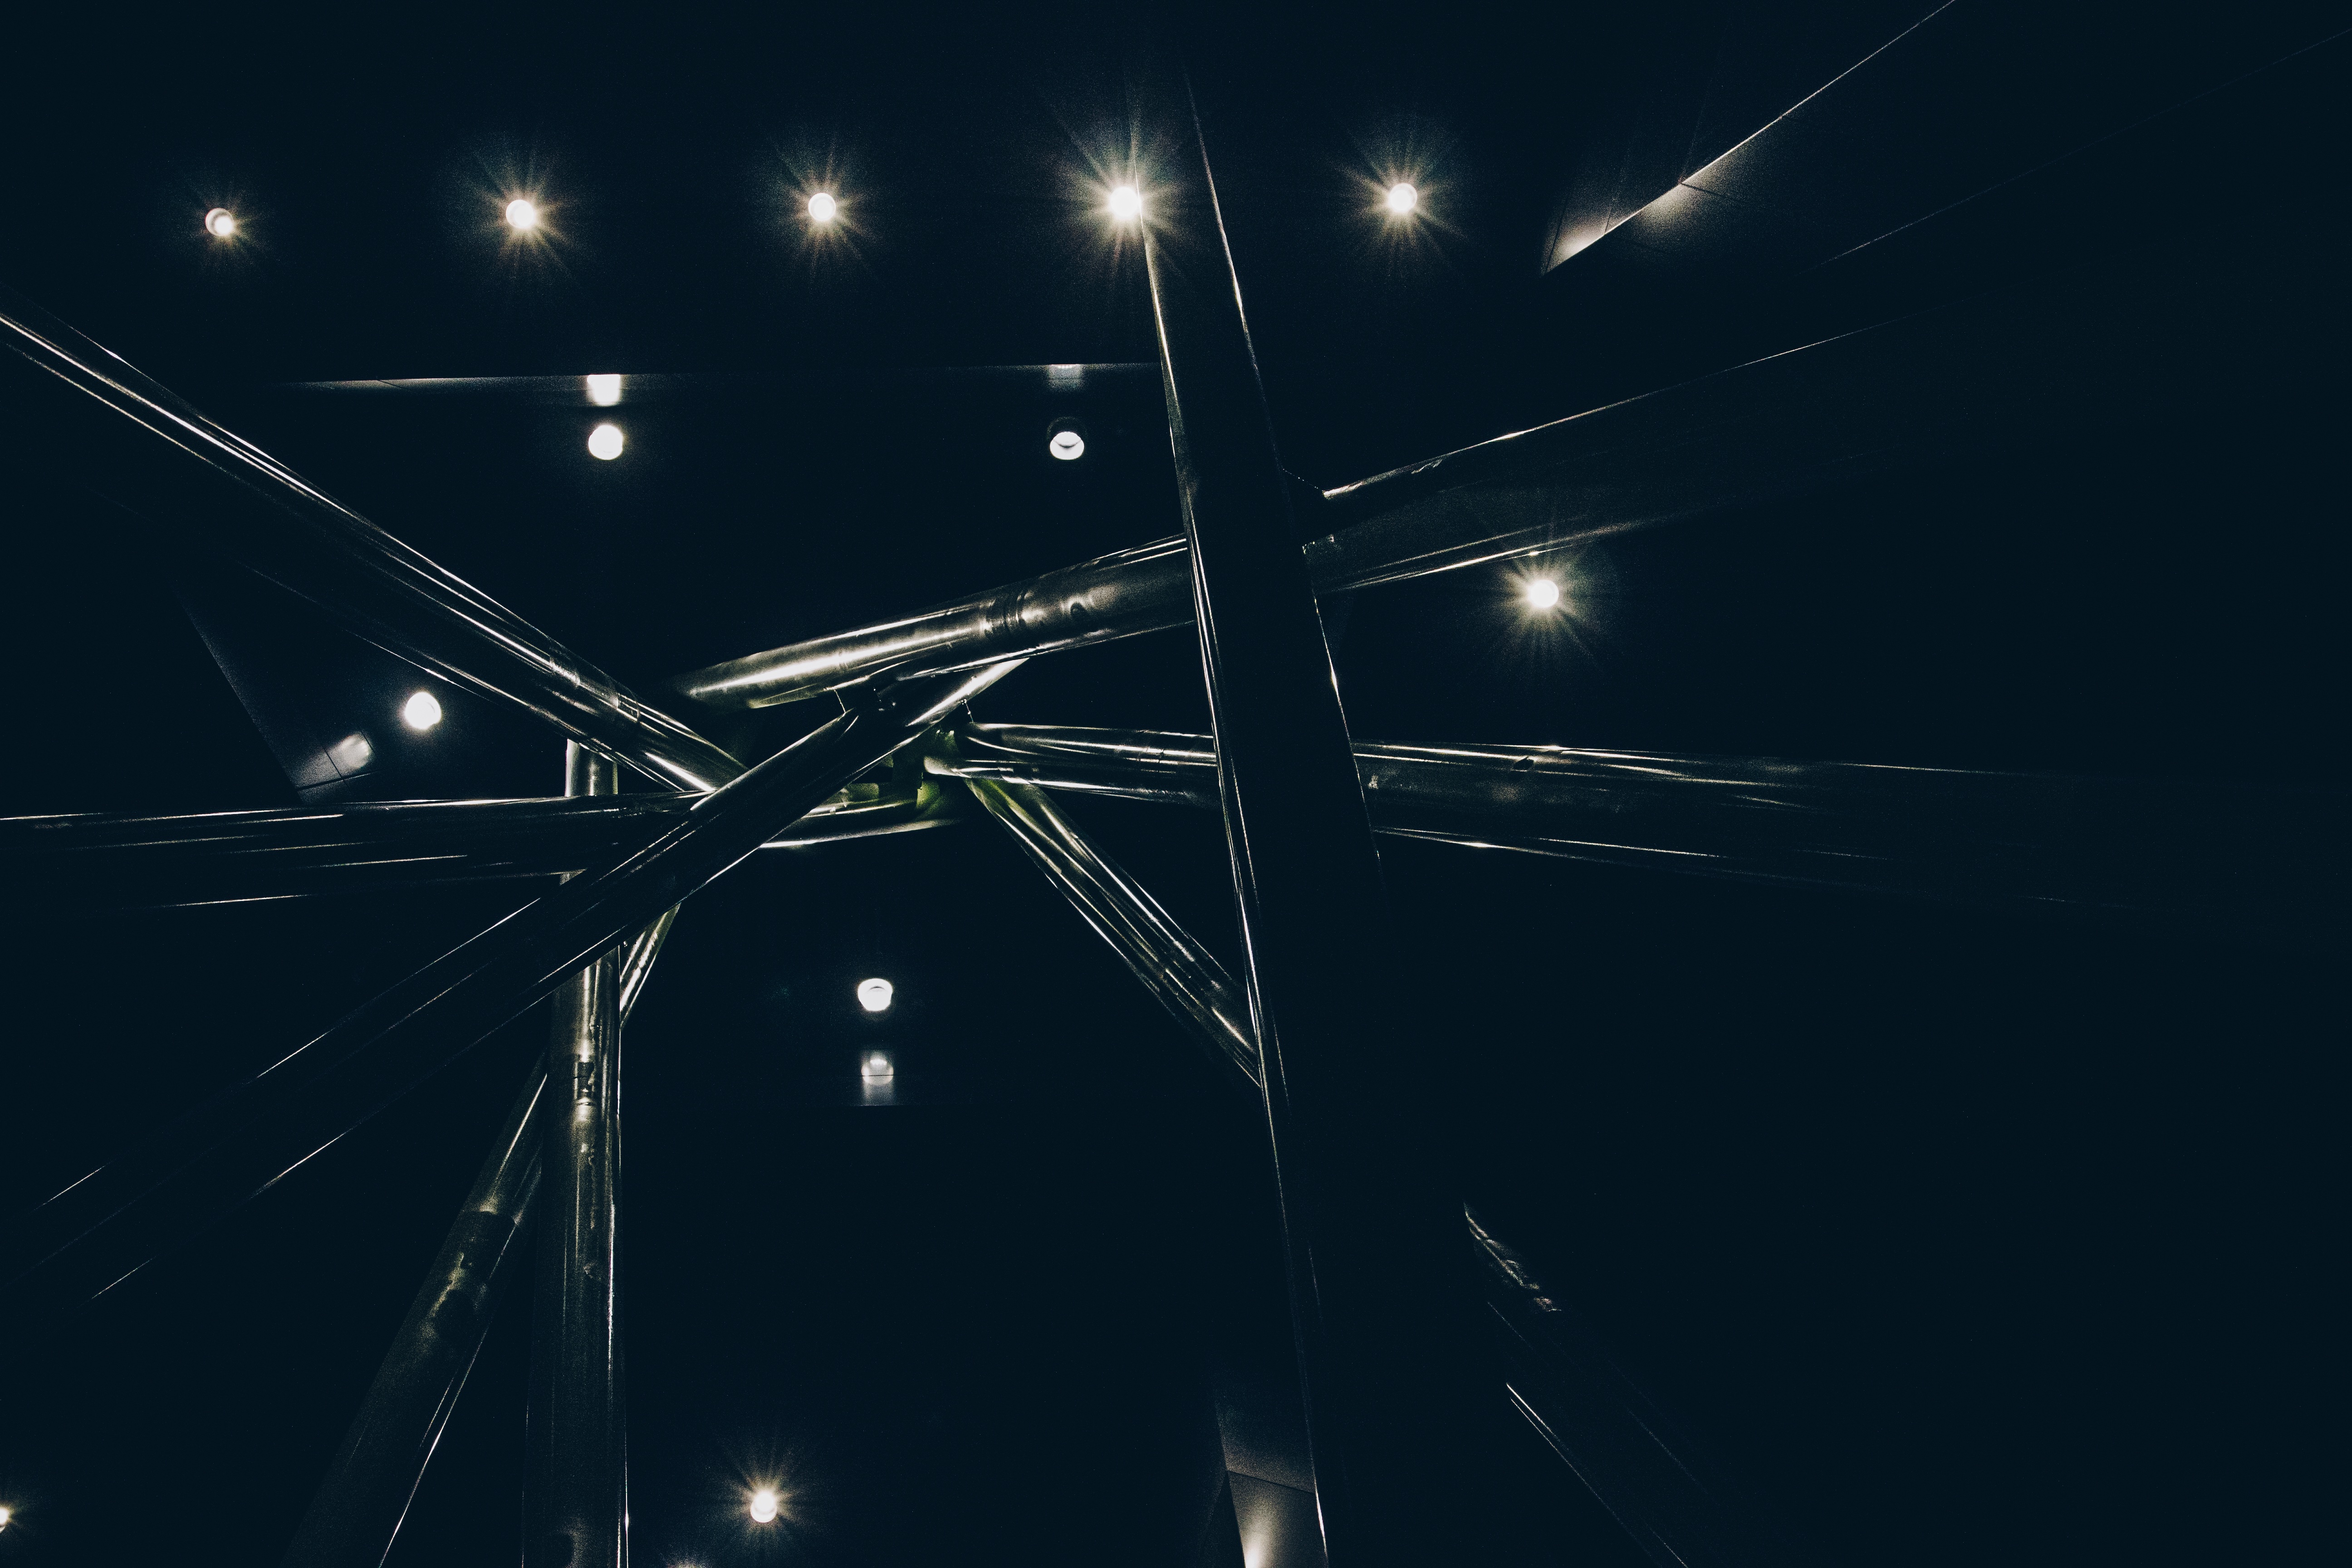
light, night, star, line, darkness, street light, electricity, monochrome, lighting, shape, atmosphere of earth